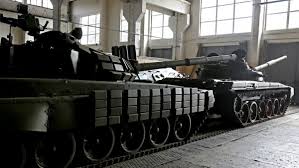
Label: T-72